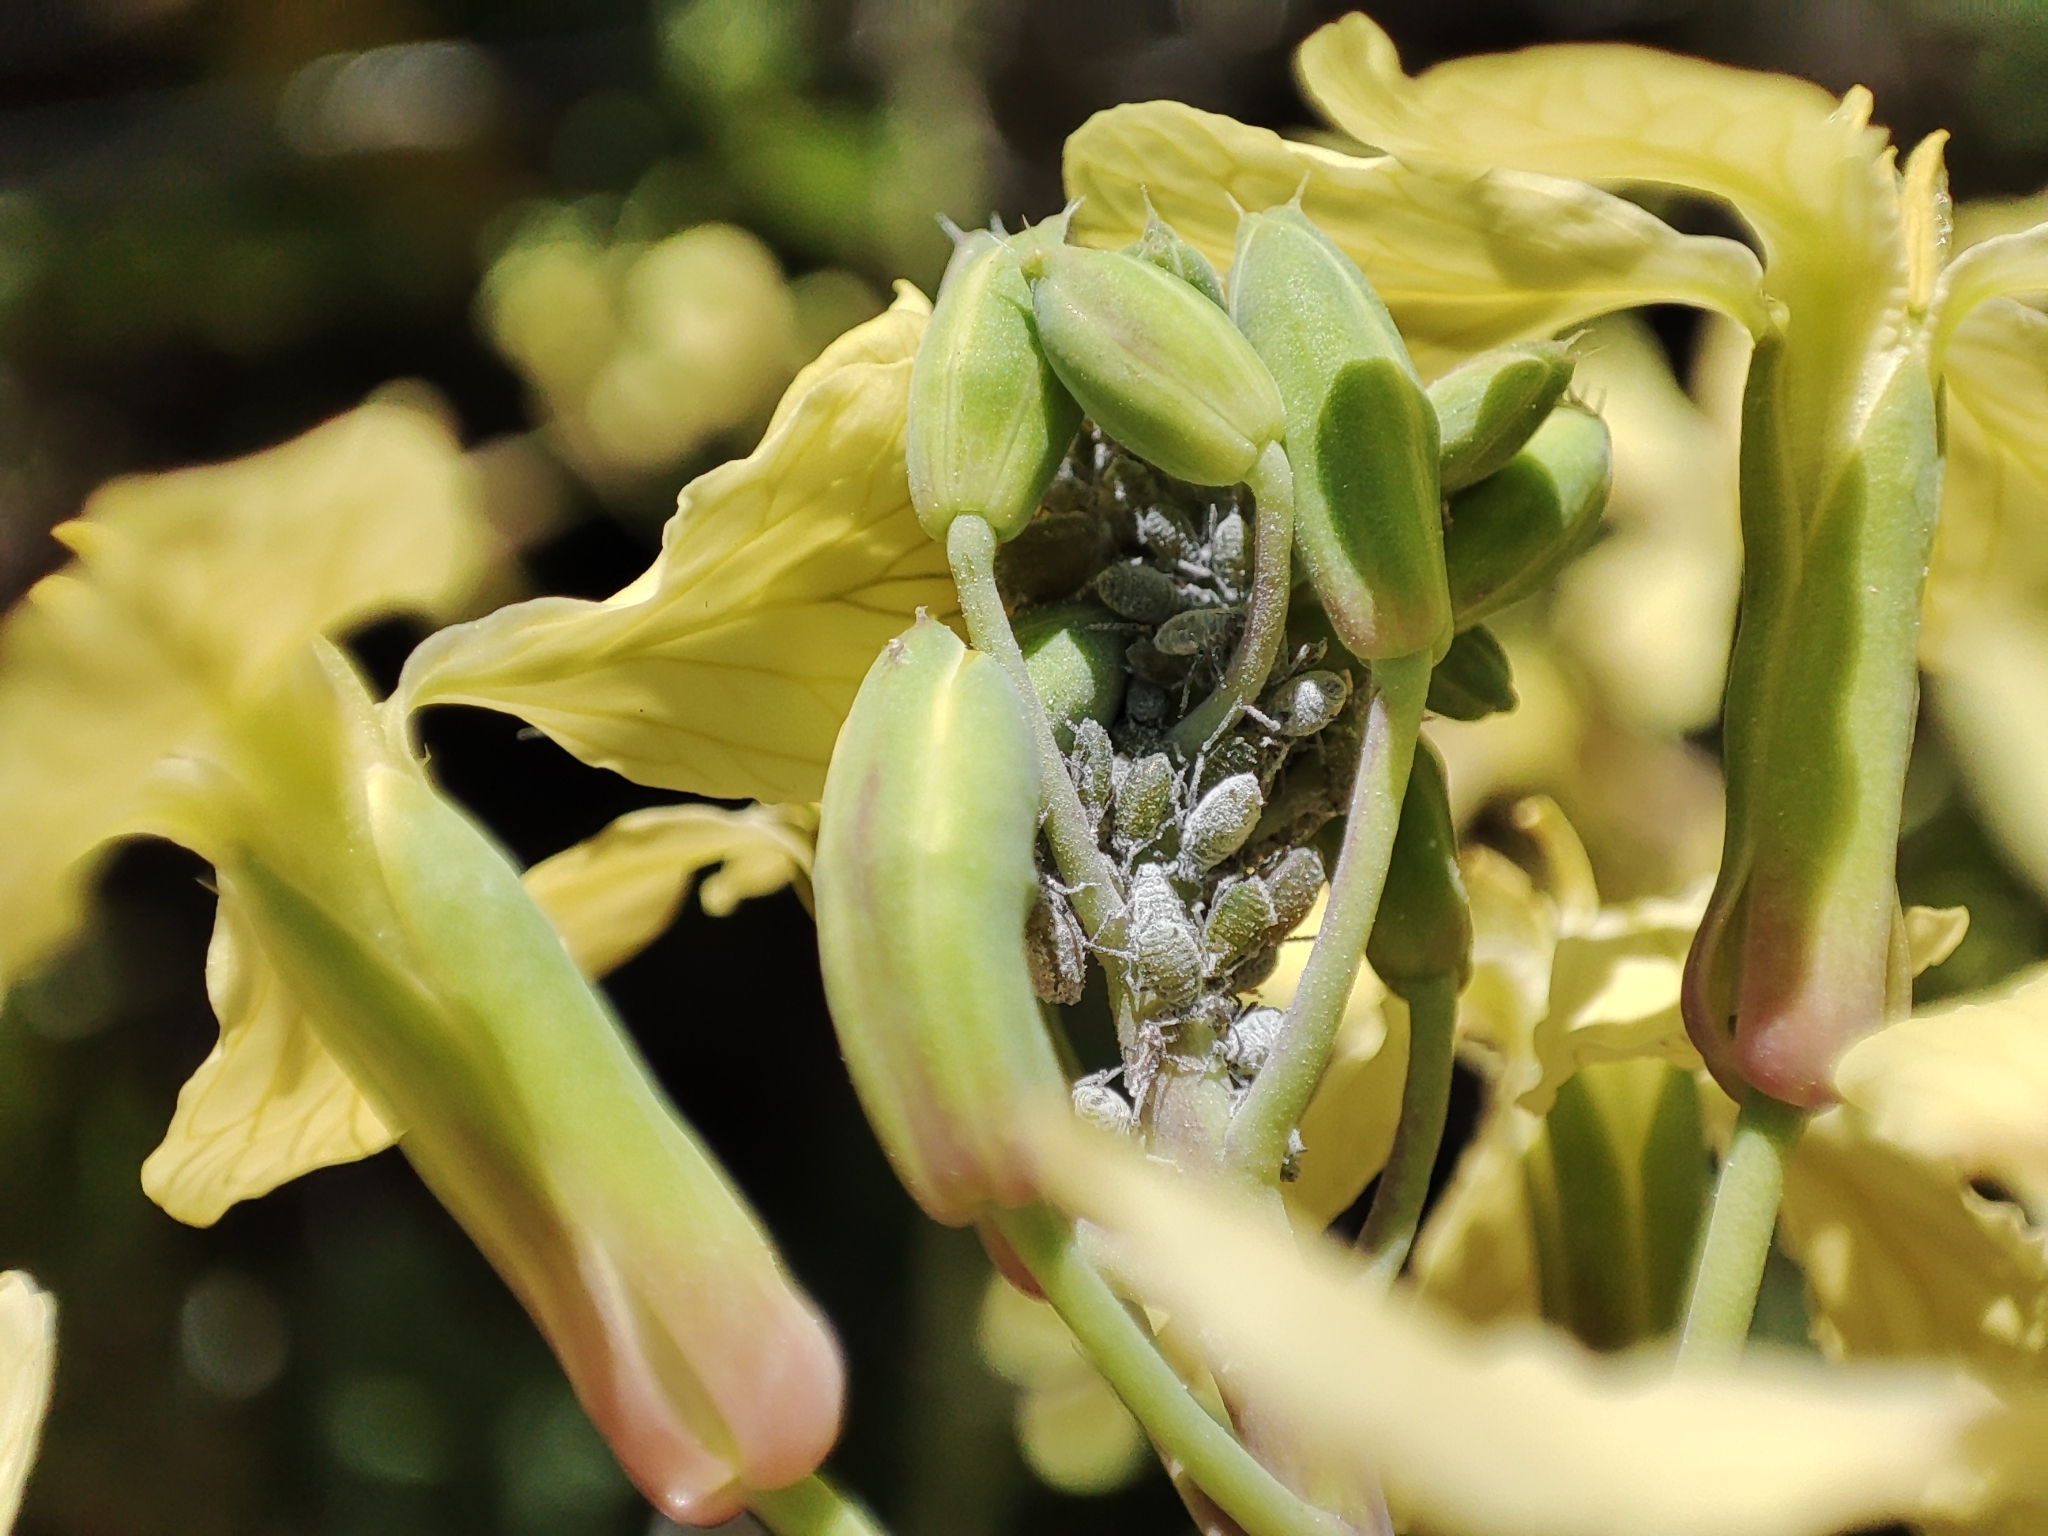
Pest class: cabbage_aphid